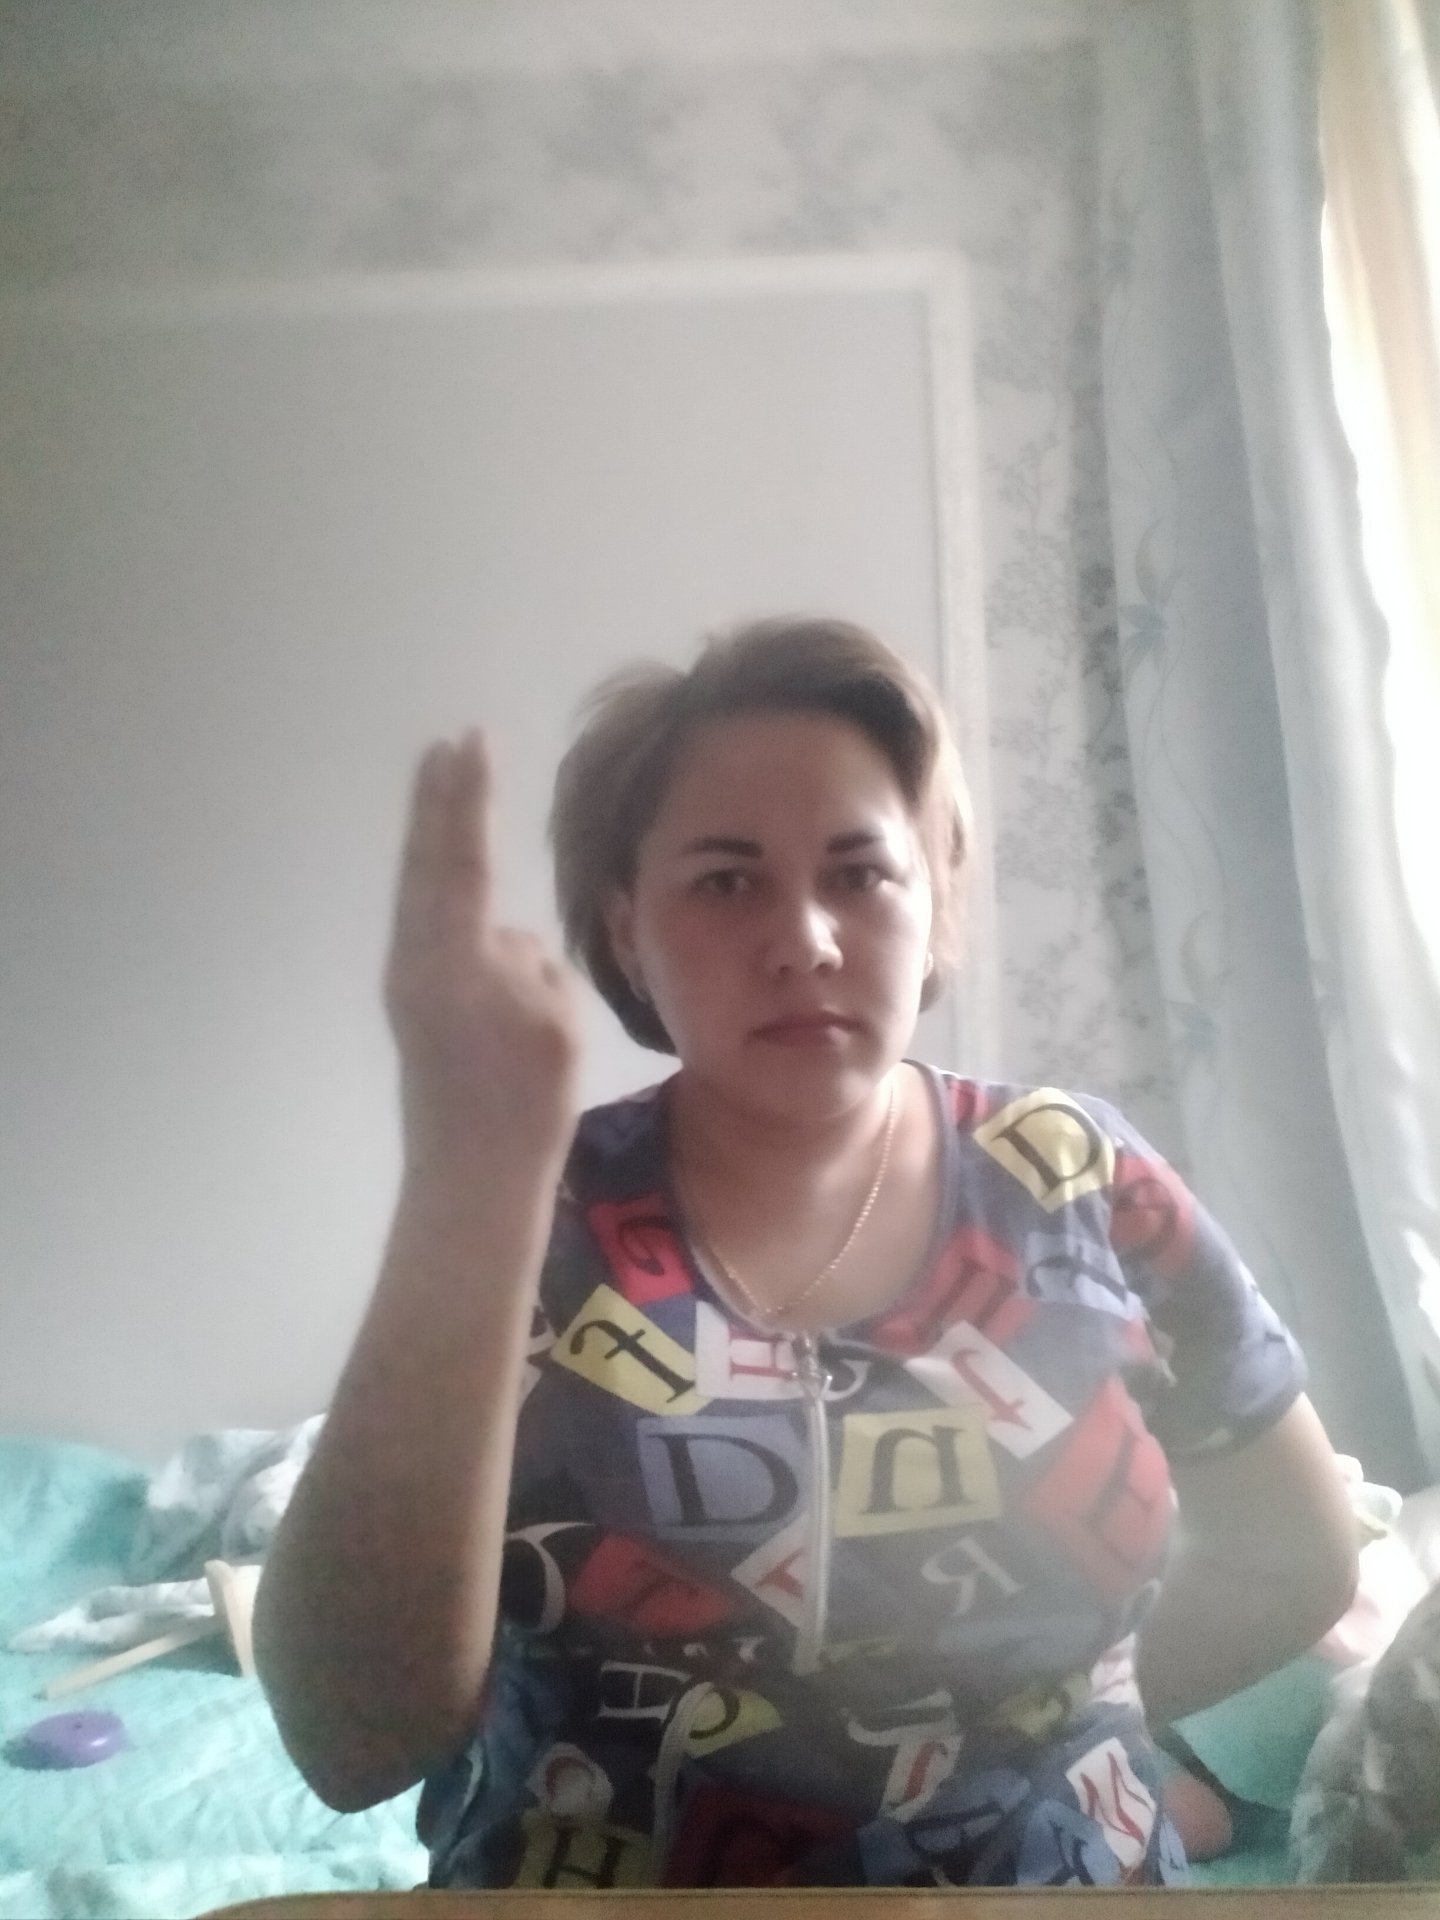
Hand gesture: two_up_inverted